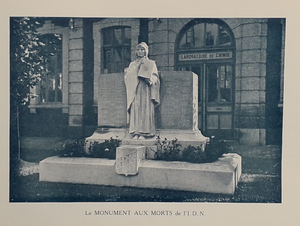
Monument aux morts de l'IDN, rue Jeanne d'Arc, Lille, France
La rue Jeanne-d’Arc est une voie du quartier Saint-Michel à Lille, où l'Institut industriel du Nord et les facultés de l'université de Lille ont été bâtis à la fin du XIXᵉ siècle.
L’Institut industriel du Nord de France est un établissement supérieur français de recherche et de formation d'ingénieurs. Il succède à l'École des arts industriels et des mines de Lille en 1872. Il est couramment appelé Institut industriel du Nord ou IDN. Son cursus est devenu le programme de formation d'ingénieurs polyvalents de l'École centrale de Lille en 1991.